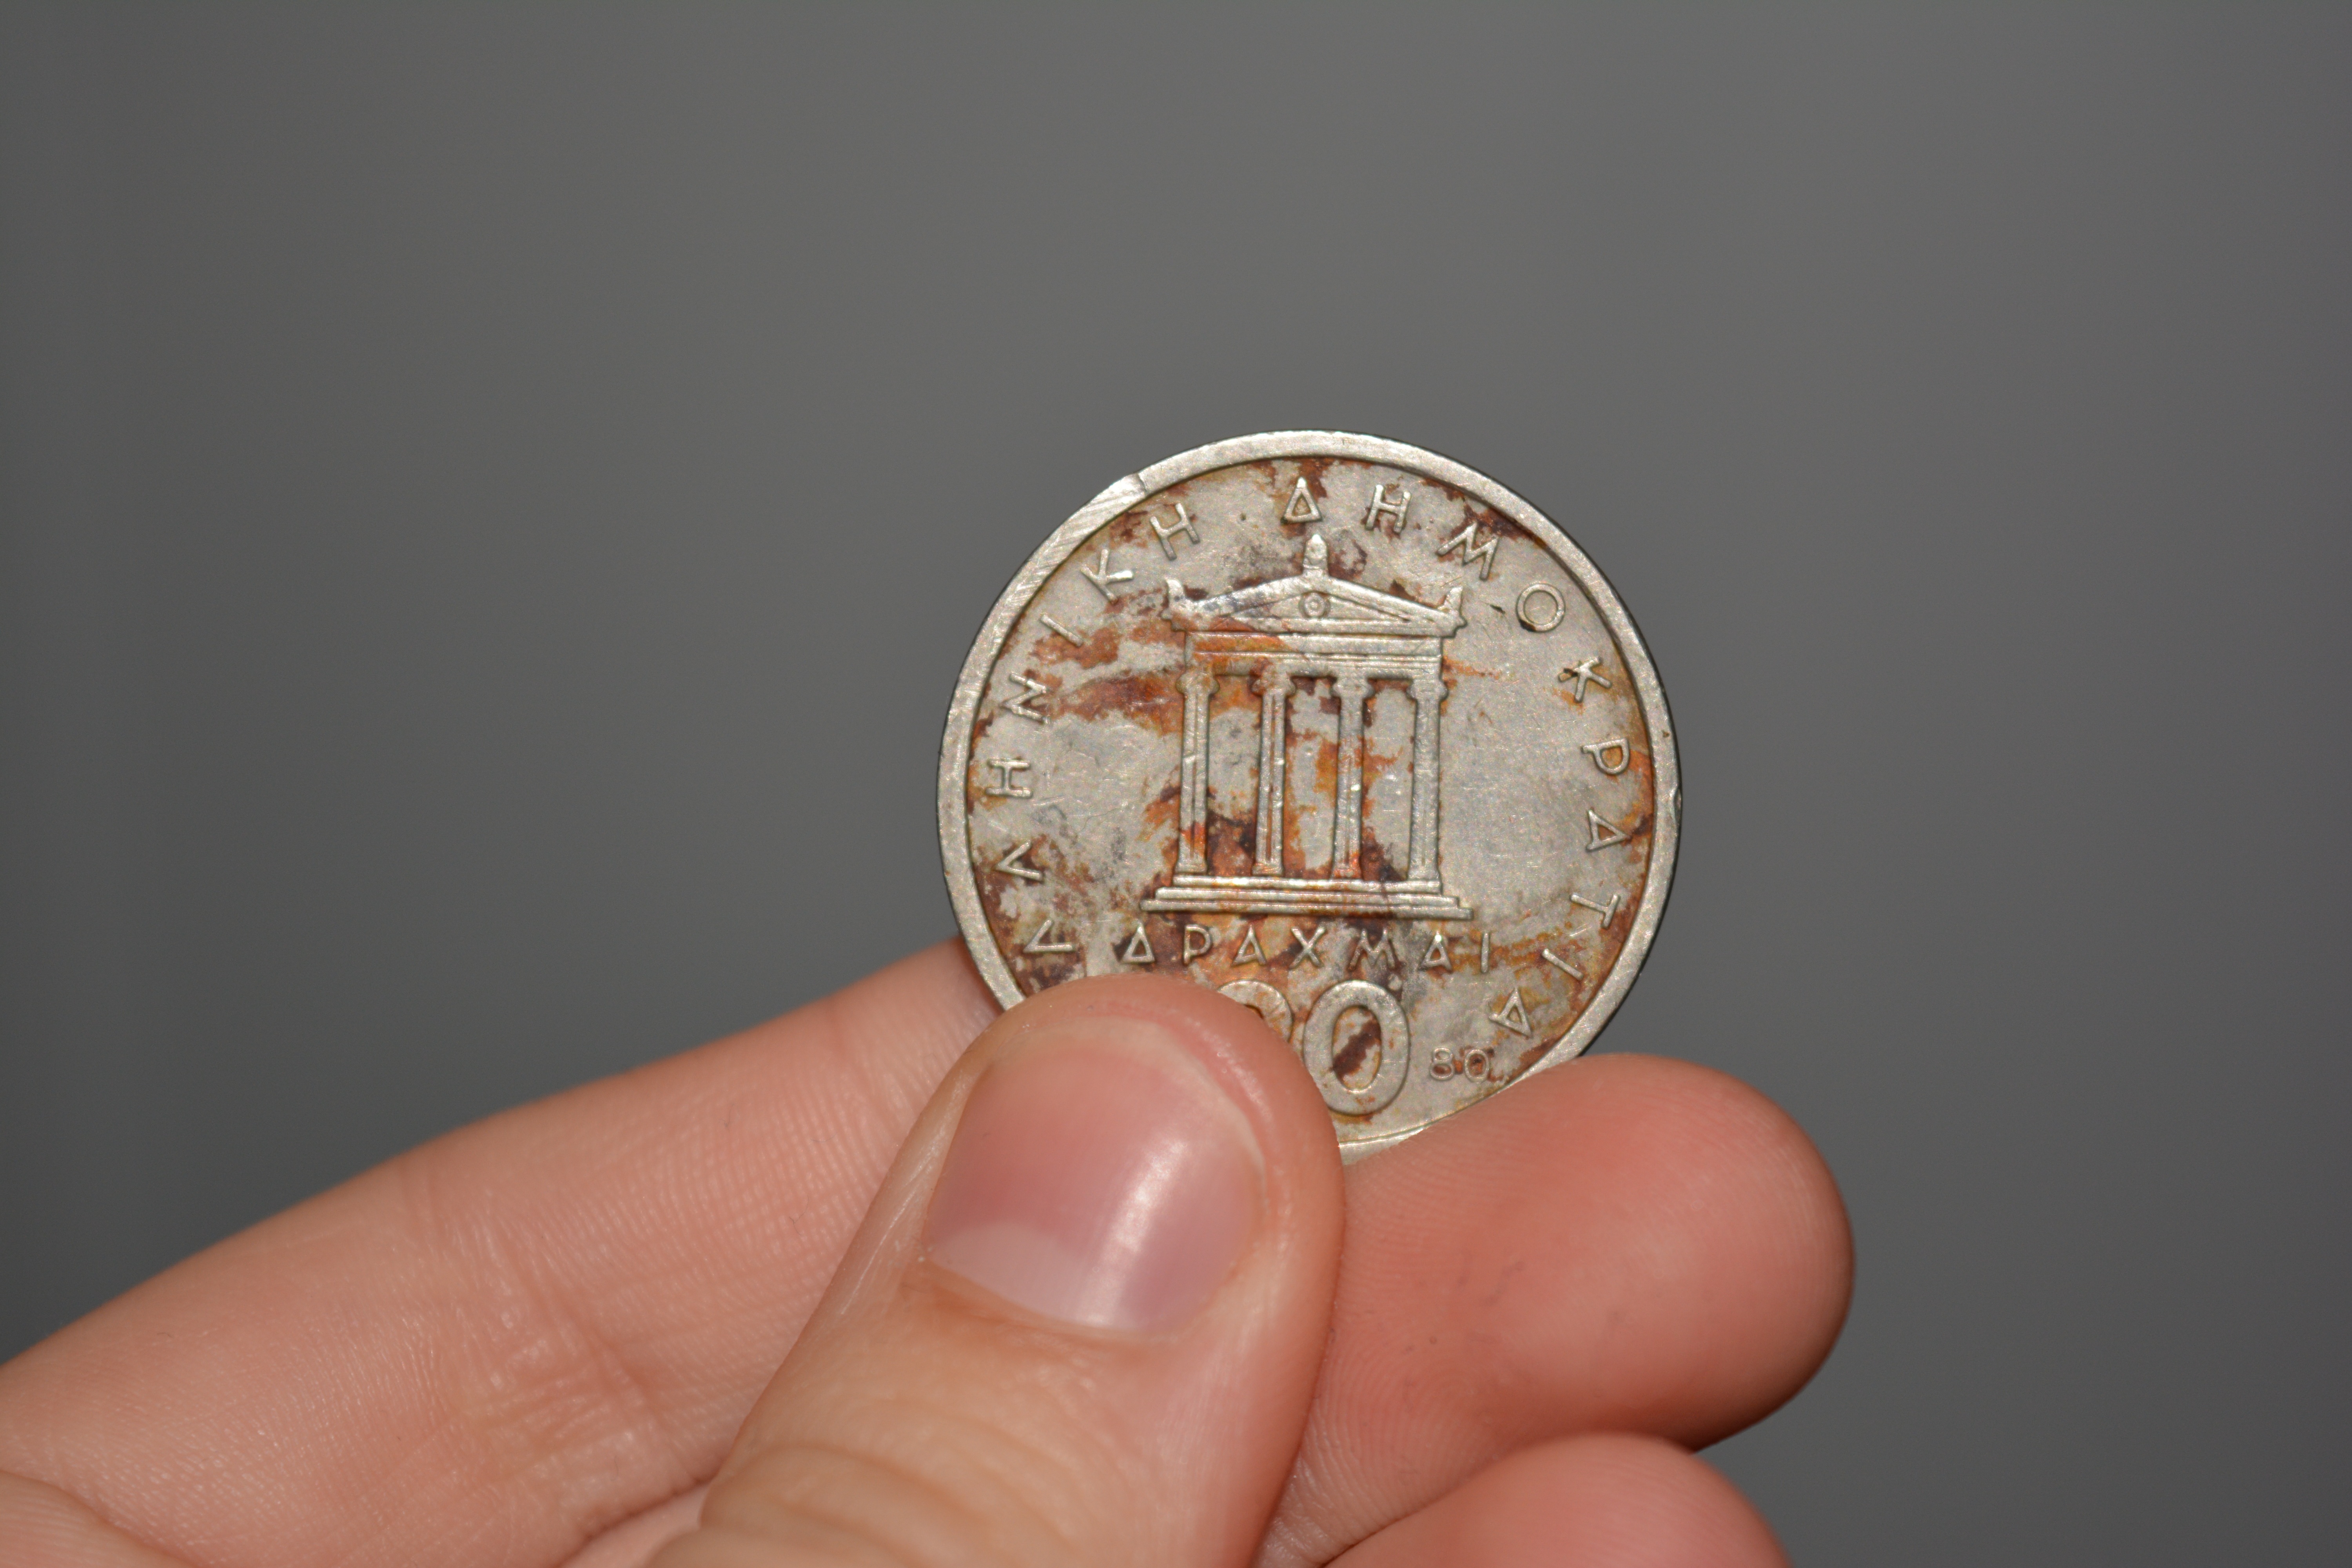
hand, ring, greek, money, jewellery, silver, rusty, currency, coin, locket, fashion accessory